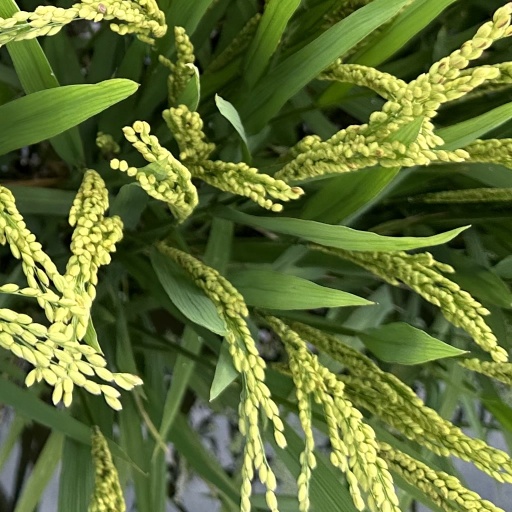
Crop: rice